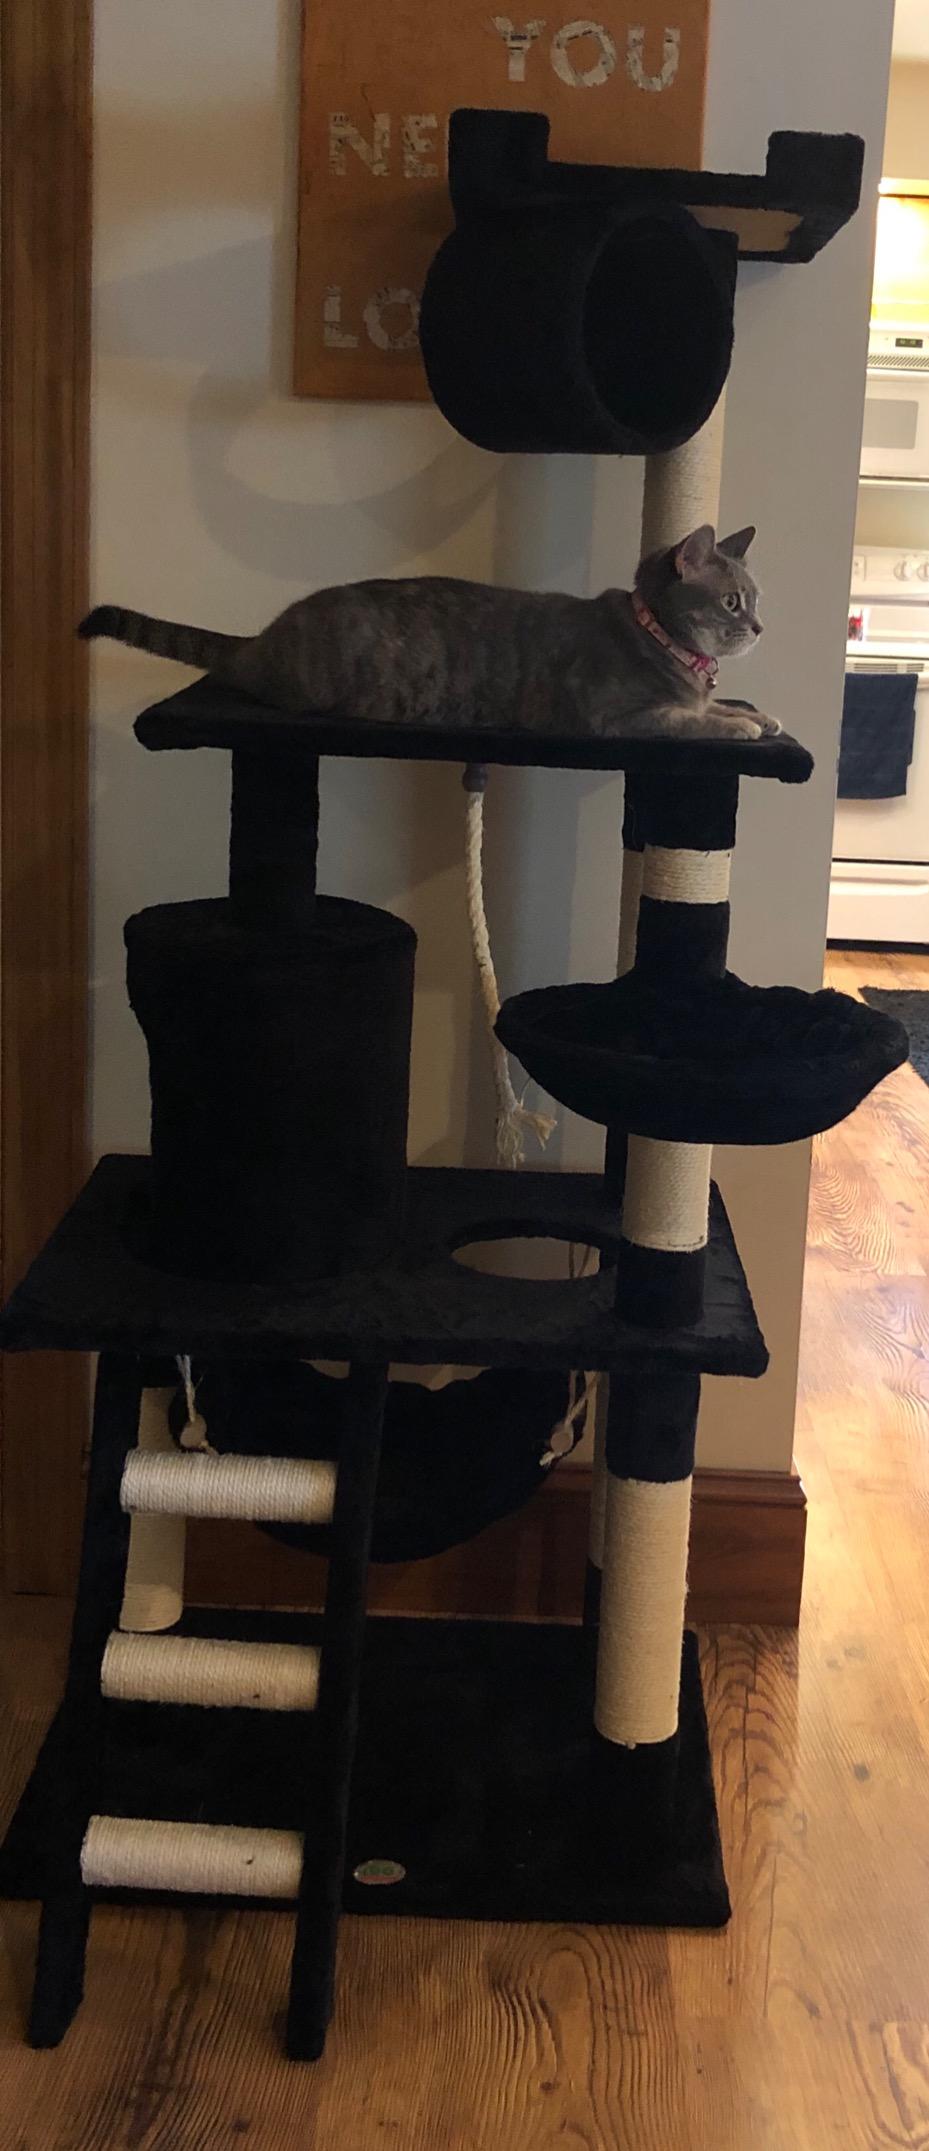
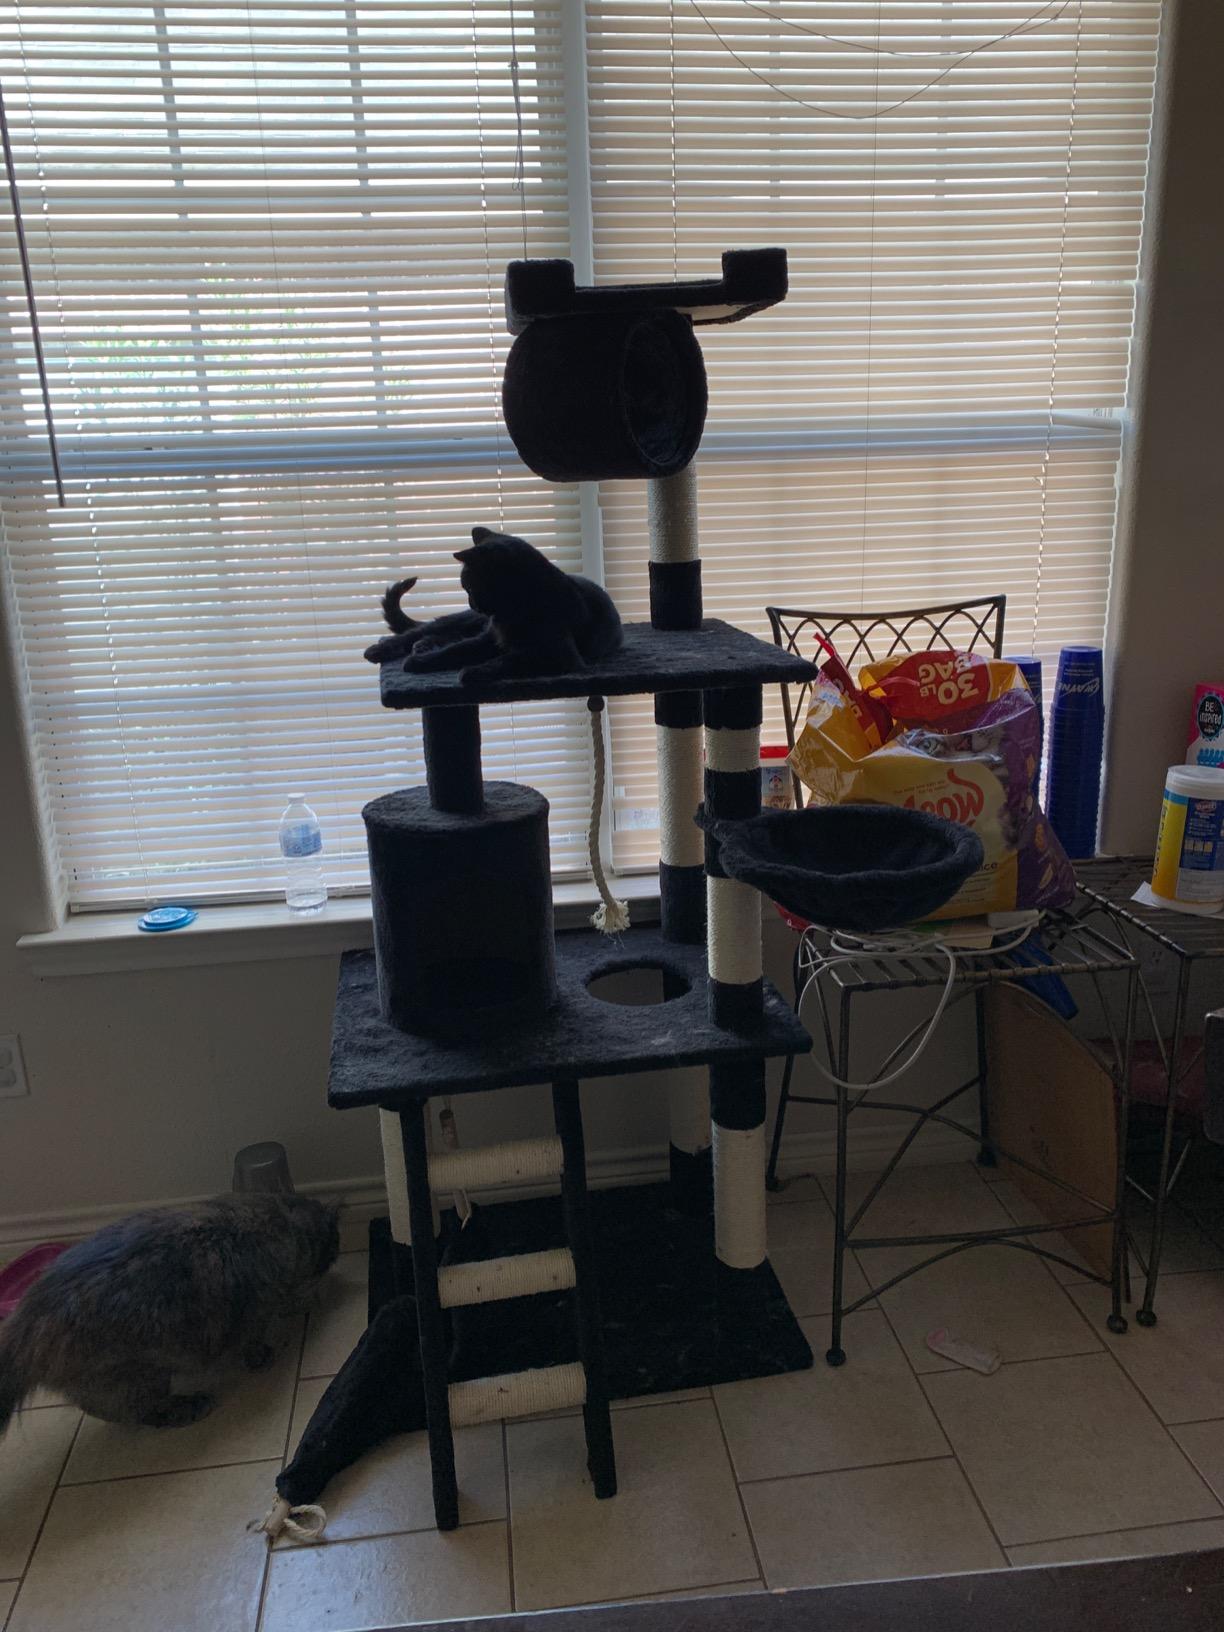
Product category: items_cat tree
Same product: yes